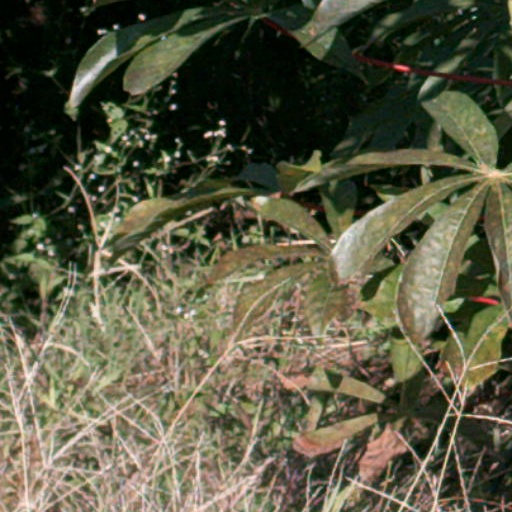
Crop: cassava